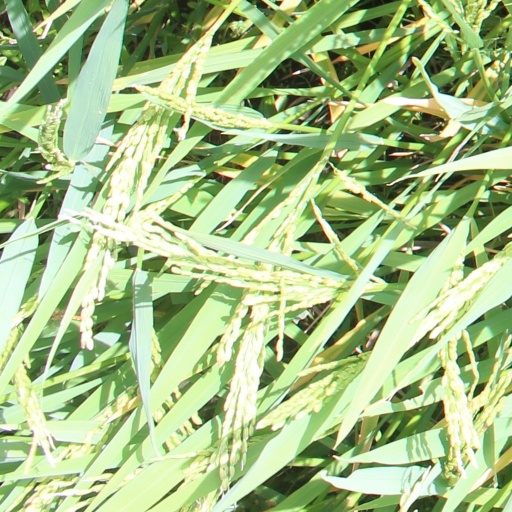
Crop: rice